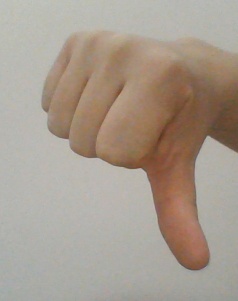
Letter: waw